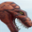
Label: dinosaur